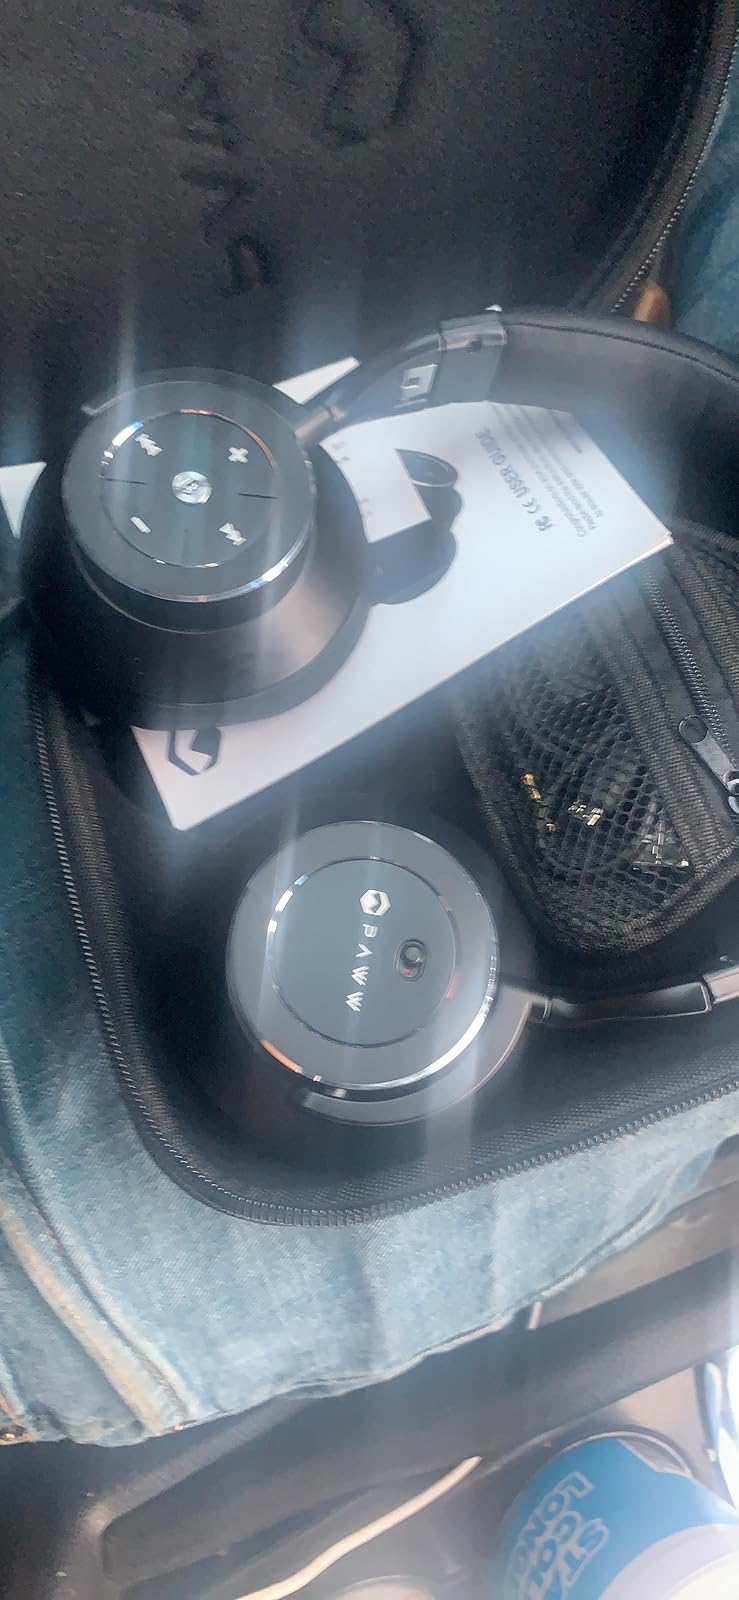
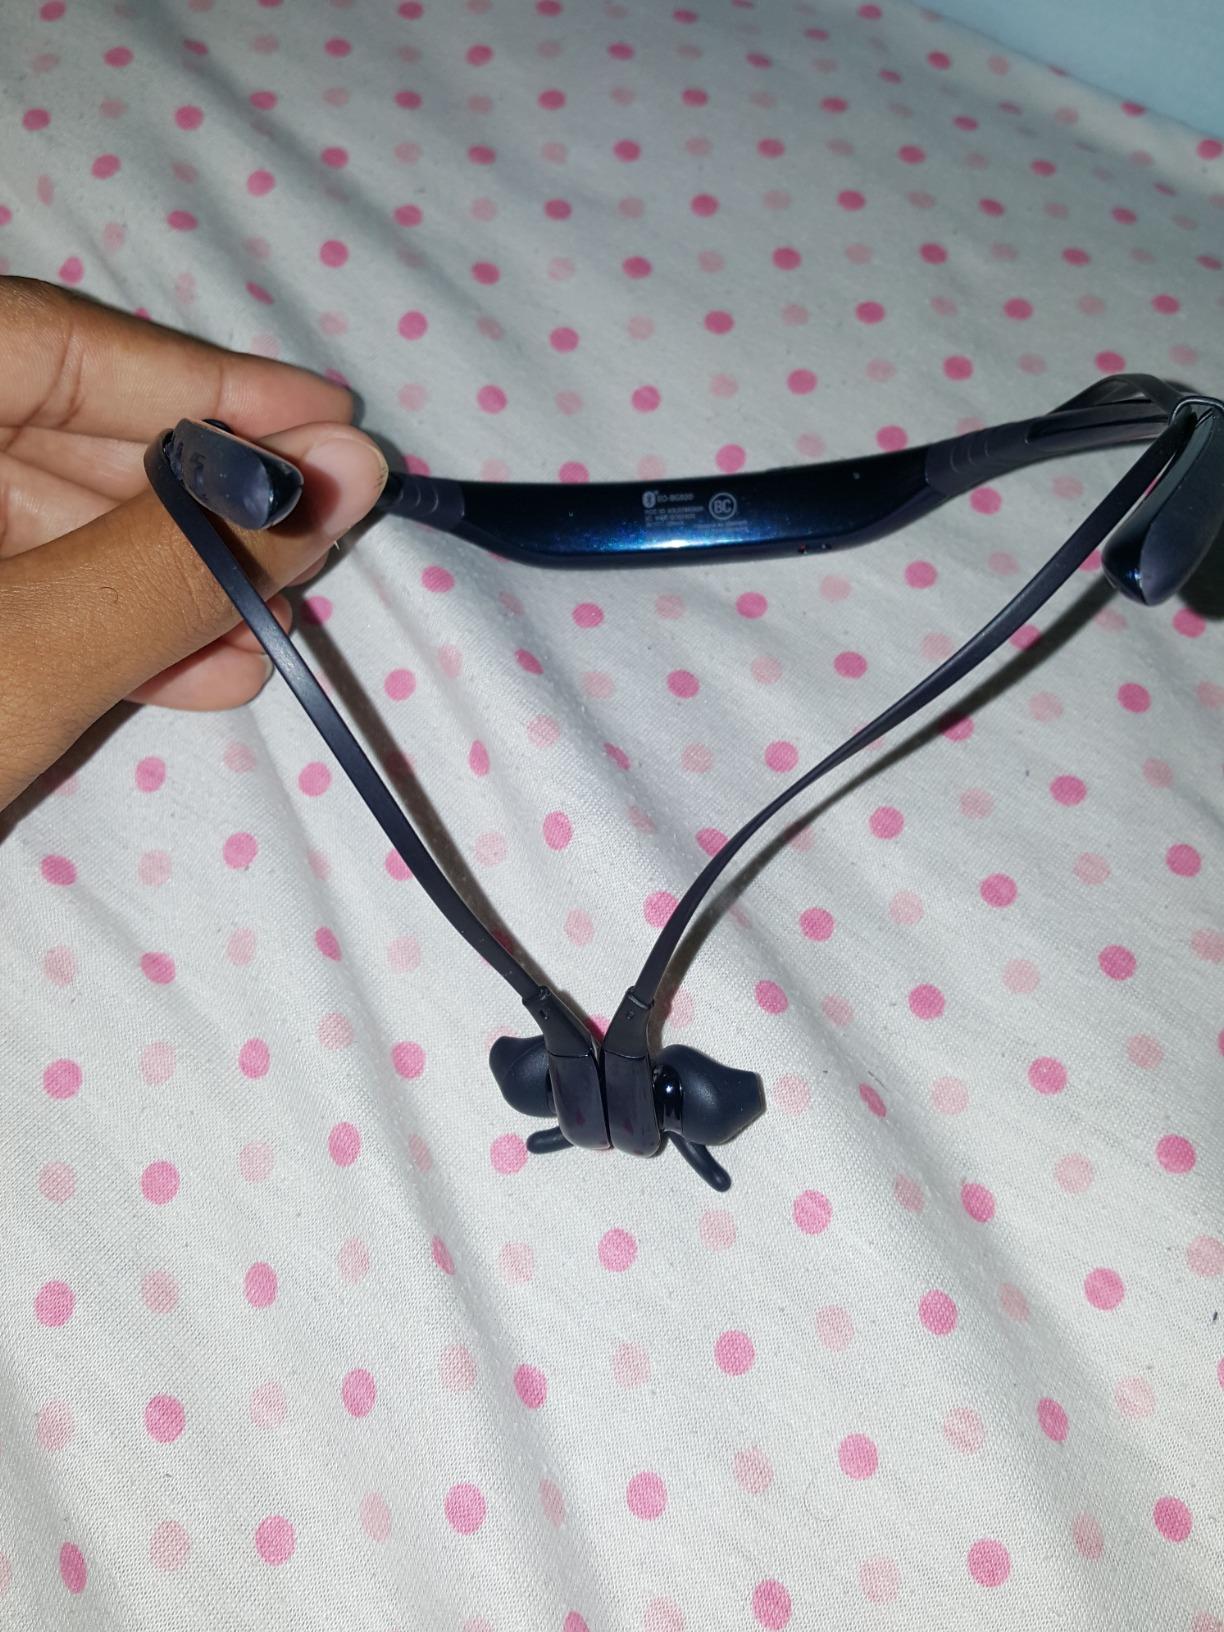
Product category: headphones
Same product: no